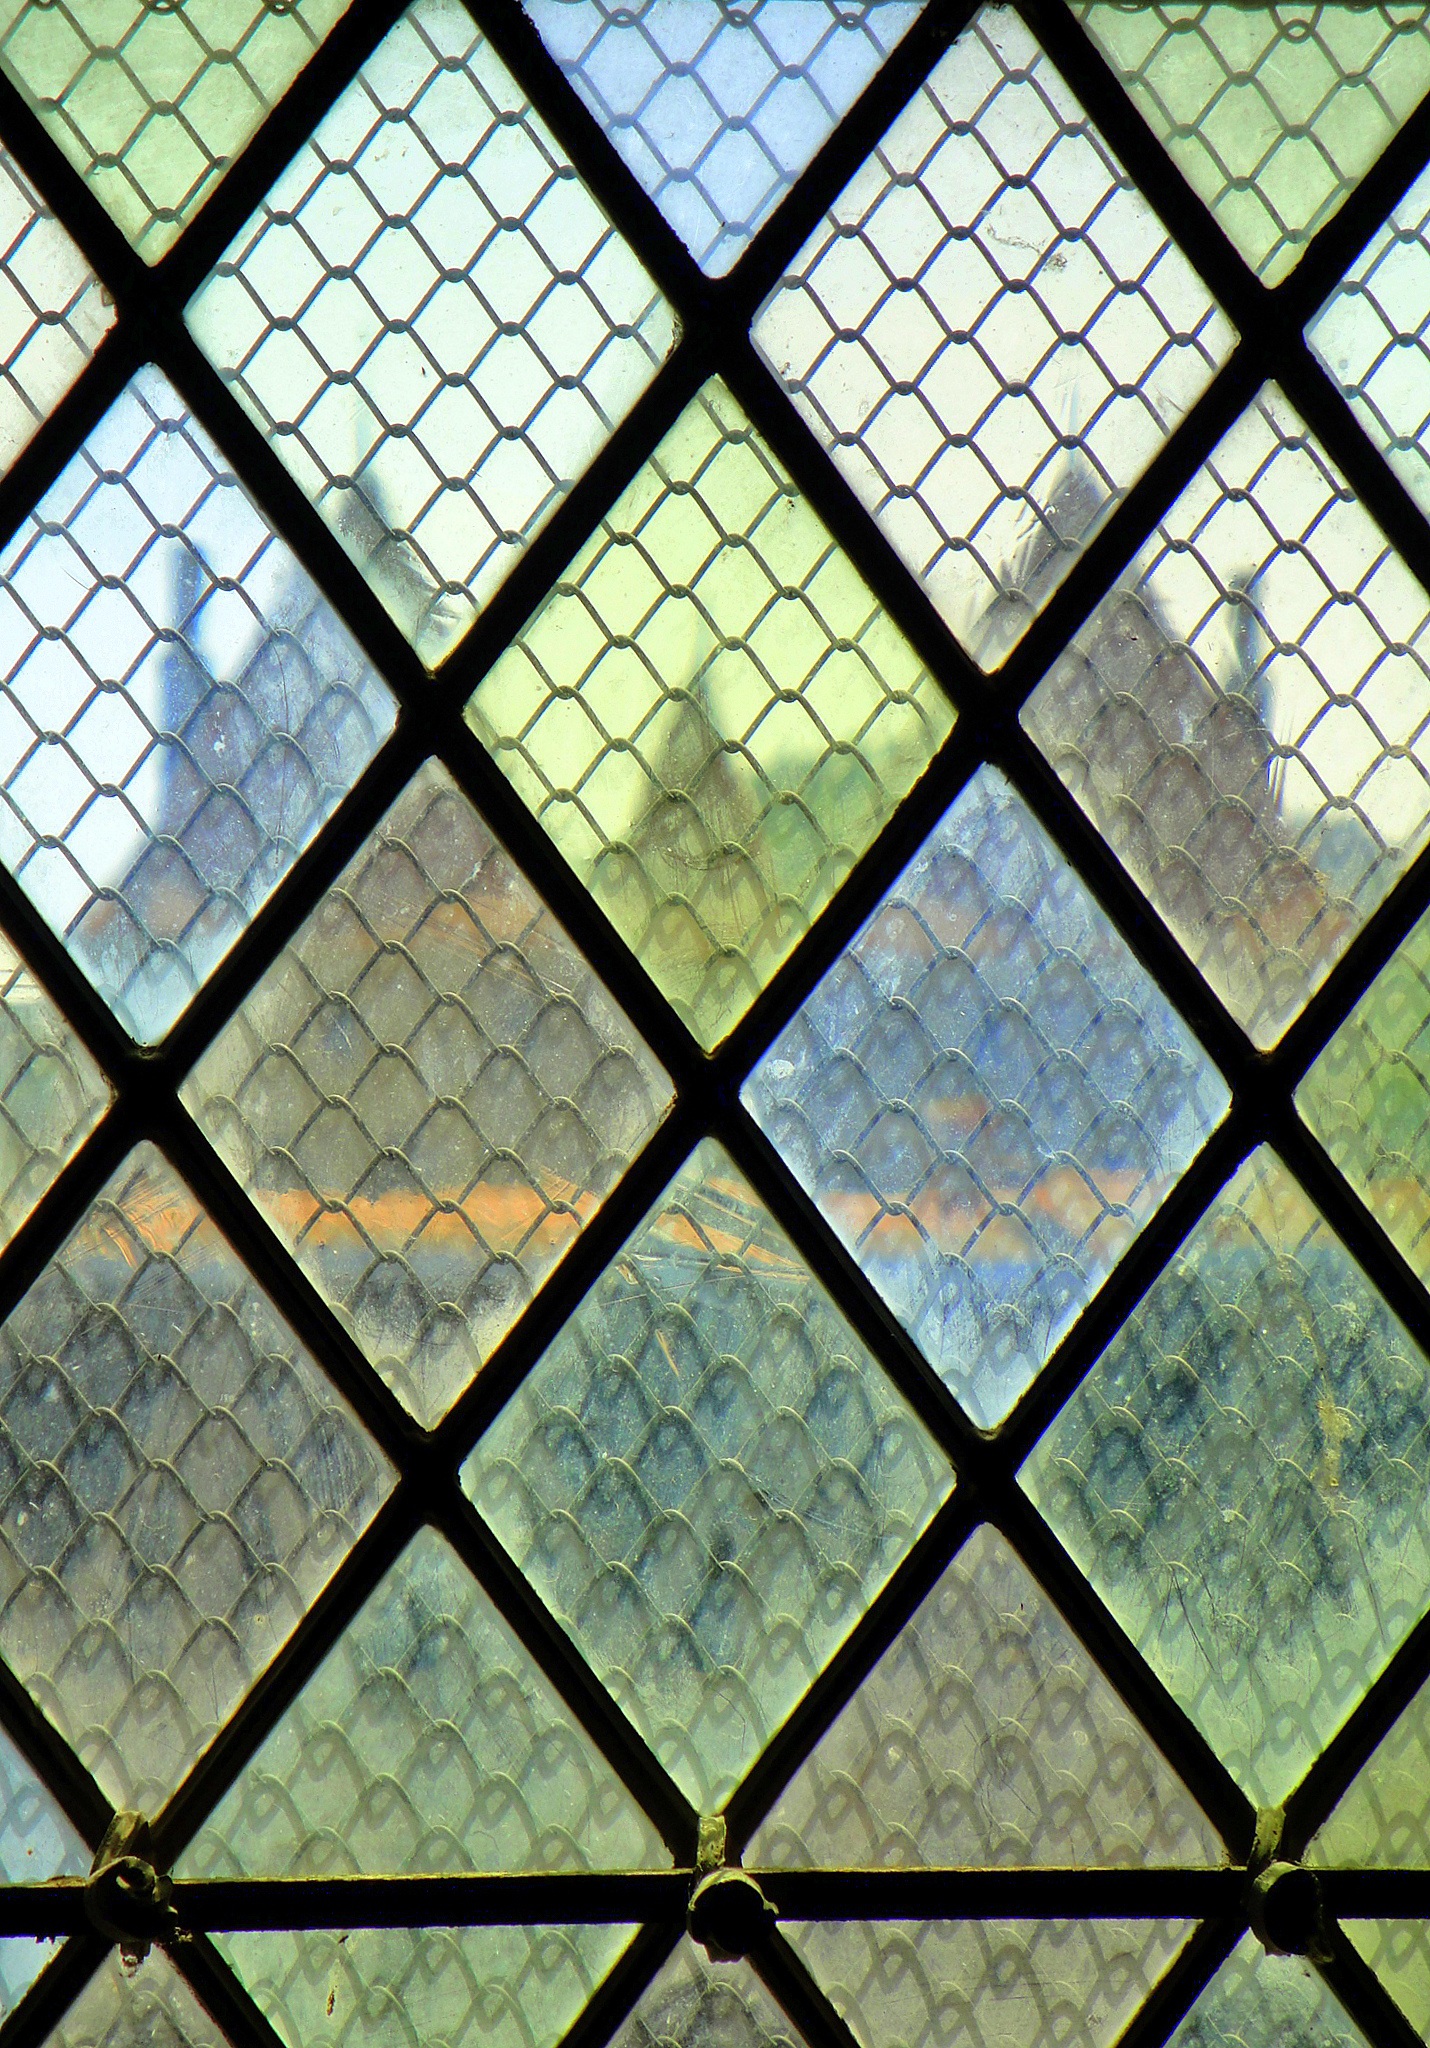
landscape, nature, outdoor, architecture, texture, floor, window, glass, building, old, wall, stone, summer, vacation, tourist, travel, recreation, france, tranquility, europe, rural, pattern, line, green, reflection, mediterranean, tower, tranquil, scenic, peaceful, autumn, scenery, holiday, calm, castle, ancient, landmark, tile, sightseeing, blue, attraction, historic, silence, tourism, material, circle, relaxing, medieval, art, fortress, tour, french, relaxation, design, net, picturesque, symmetry, mosaic, colours, carcassonne, way, serenity, culture, history, scene, european, heritage, historical, fr, icon, languedoc, shape, glas, visit, destination, sights, flooring, road surface, languedoc roussillon, quote background